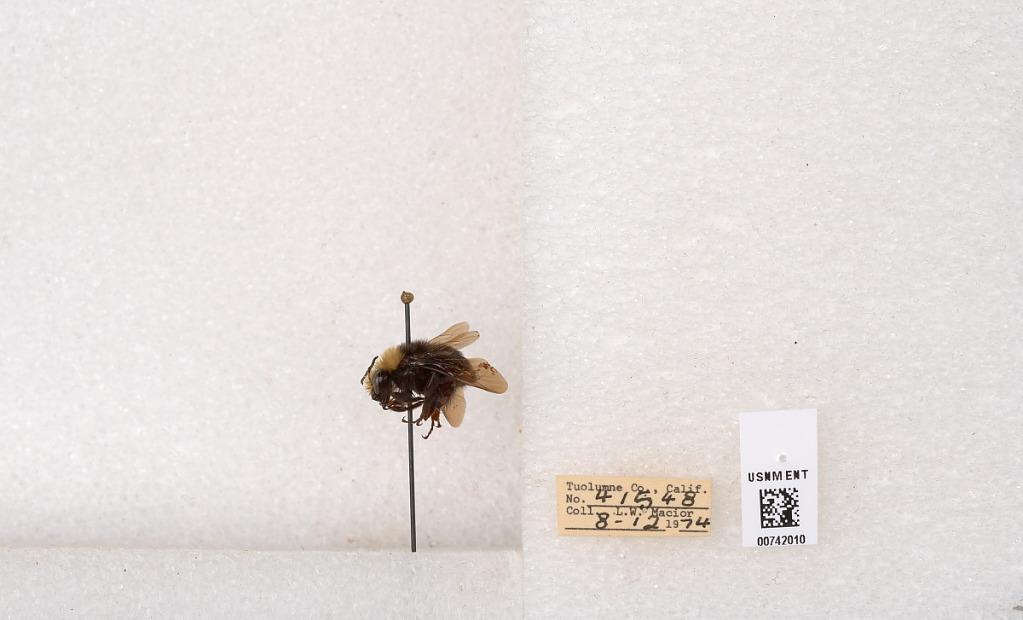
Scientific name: Bombus (Pyrobombus) vosnesenskii Radoszkowski
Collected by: L. Macior
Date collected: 1974-8-12
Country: United States
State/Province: California
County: Tuolumne
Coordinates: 37.9712, -120.228